Lidija Auza

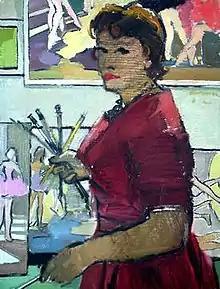
"Self-portrait" by Lidija Auza, 1964

Lidija Auza (February 24, 1914 – December 13, 1989) was a Latvian painter, decorator and teacher. Among the first Latvian artists to apply different auxiliary materials, she is best known for her extraordinary assemblages and abstract paintings. Throughout her career, she became a remarkable figure in Latvian art releasing it from the official rules of socialist realism which encouraged other artists to remain true to their beliefs during the Soviet period.